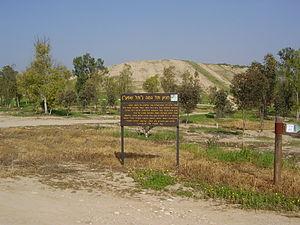
Tel Gamma est un tel du Néguev occidental au bord de la rivière Bésor, à proximité du kibboutz Réïm.
Réïm est un kibboutz du Néguev occidental situé dans le Hevel Eshkol. Il dépend du conseil régional d'Eshkol.